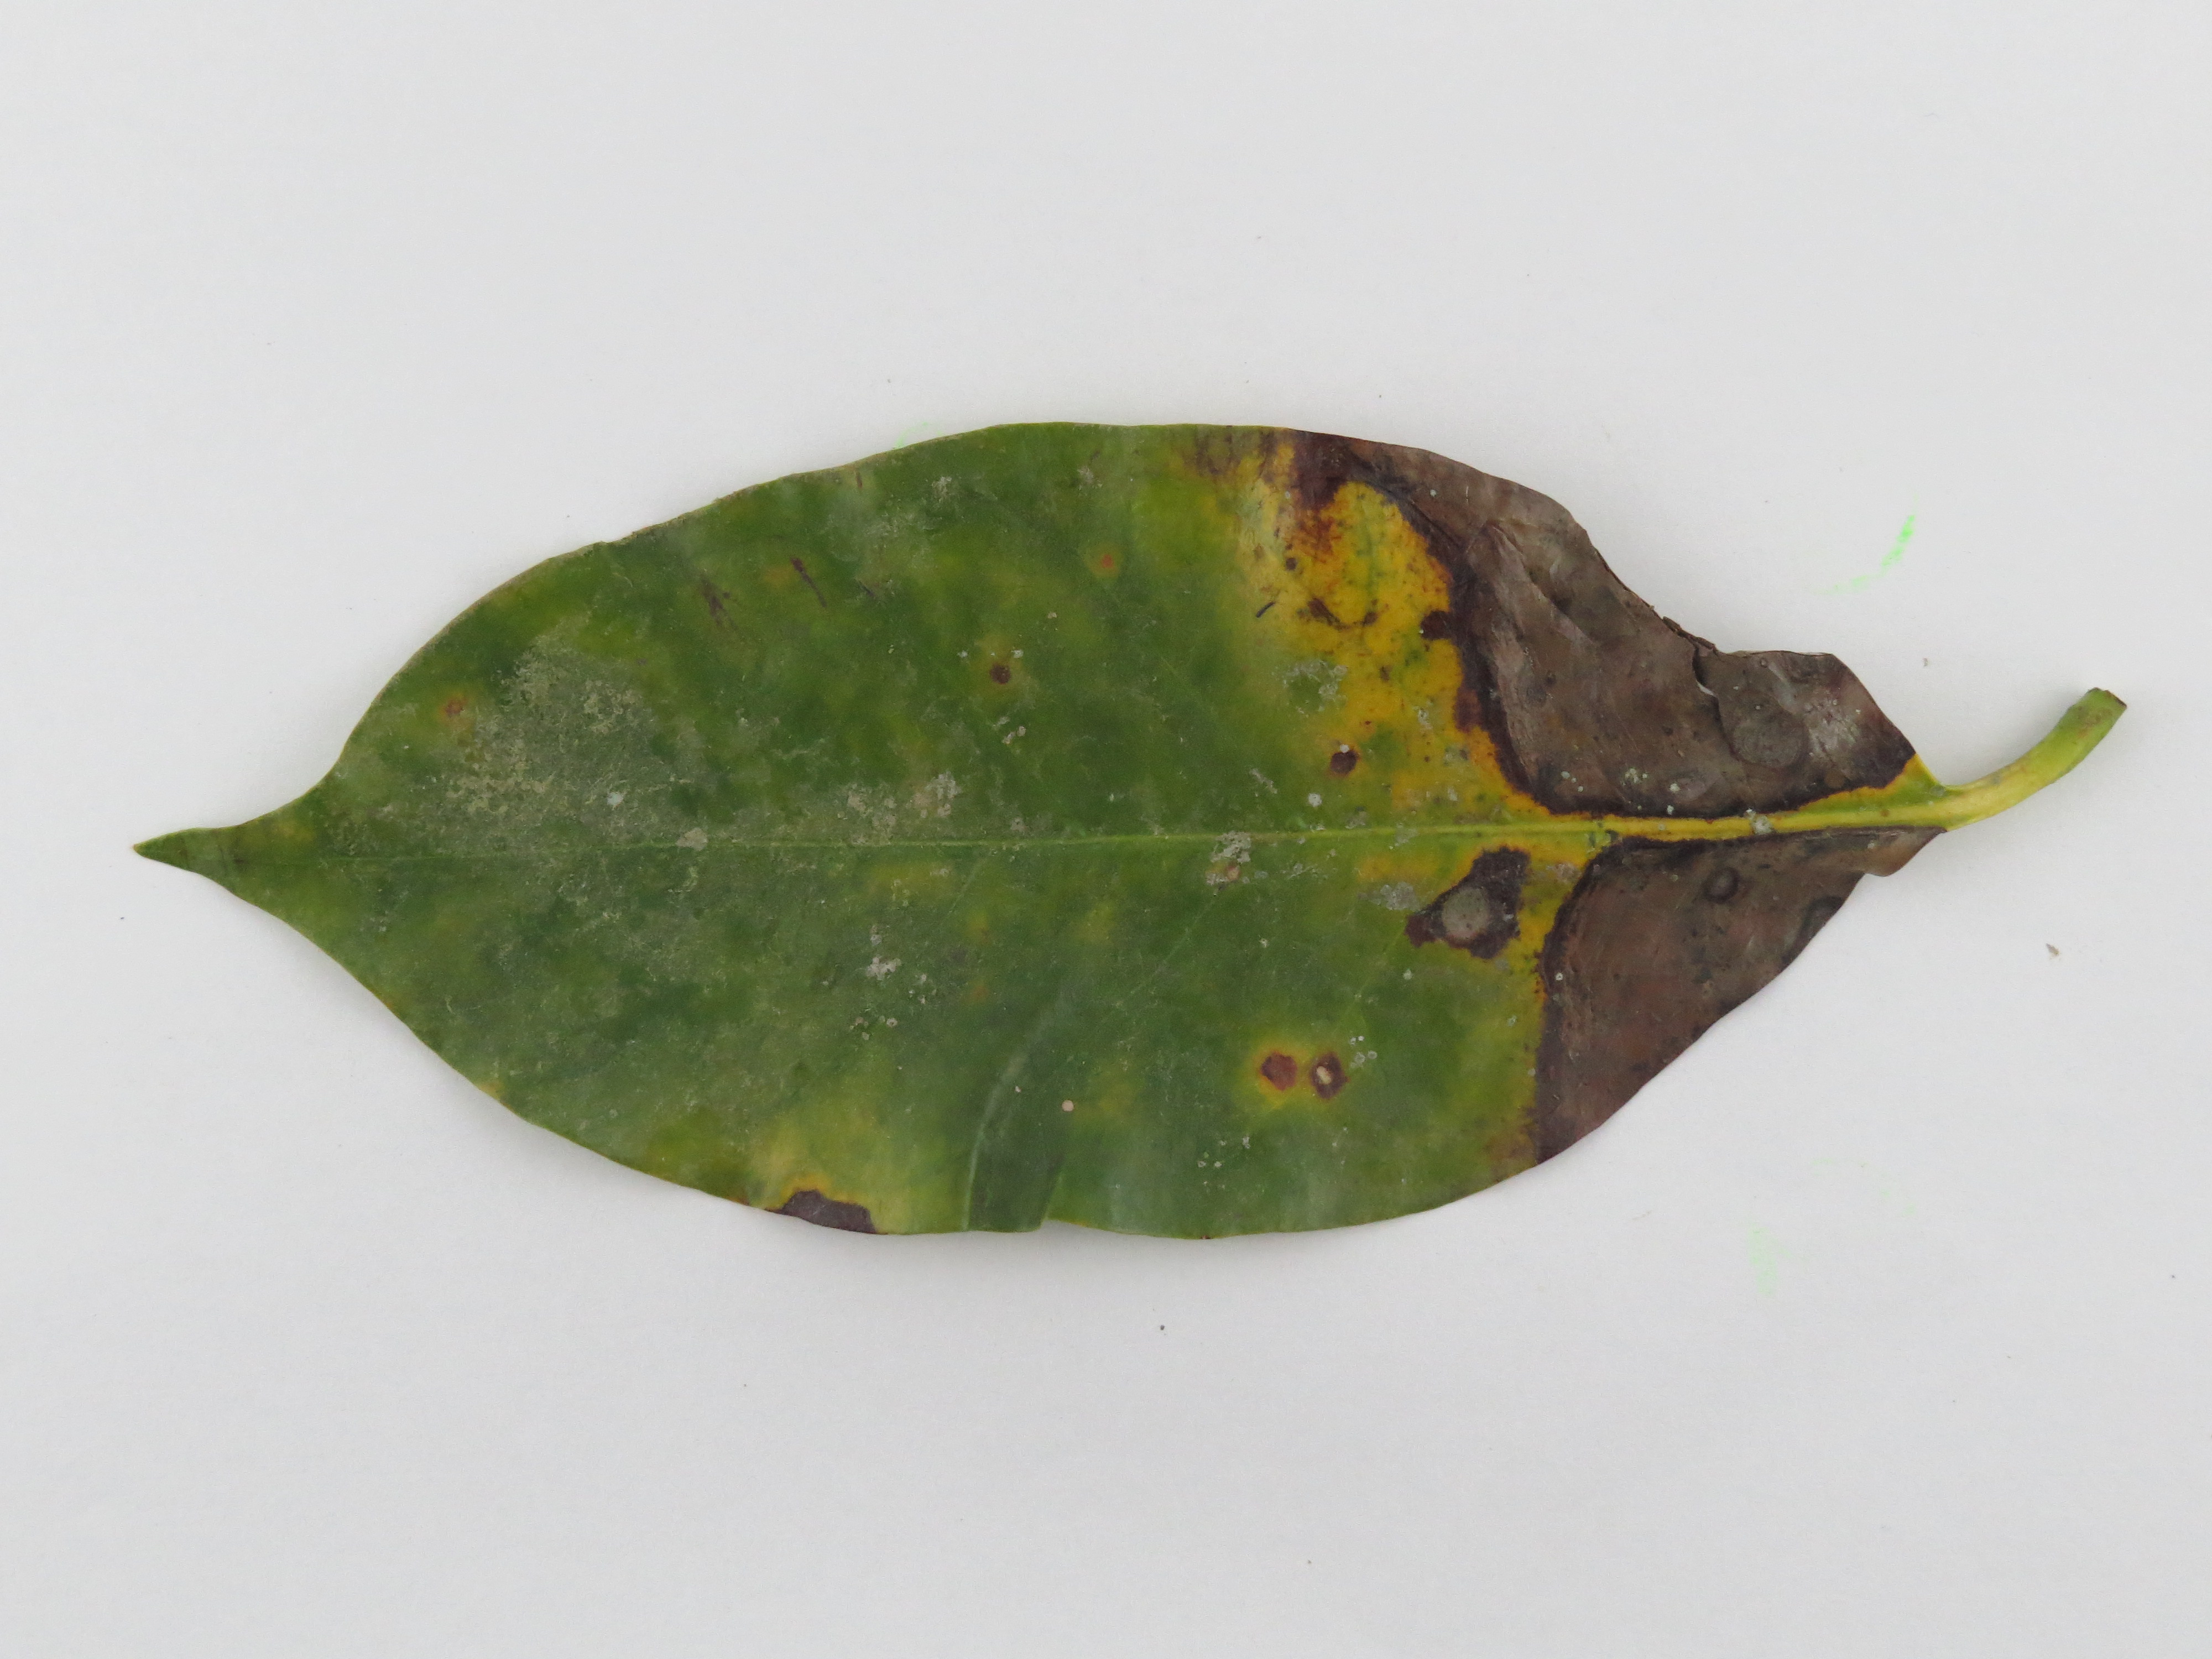
Label: potasium-K